Taymyr constituency

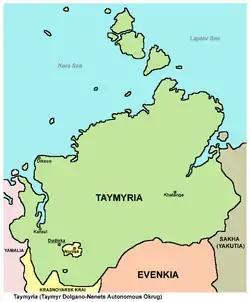
Constituency boundaries from 1993 to 2007

The Taymyr constituency (No.219) was a Russian legislative constituency in the Taymyr Autonomous Okrug in 1993–2007. It encompassed the entire territory of Taymyr Autonomous Okrug. The seat was last occupied by United Russia deputy Viktor Sitnov, former Chairman of the Duma of the Taymyr Autonomous Okrug and Nornickel executive, who won the open-seat race in the 2003 election.